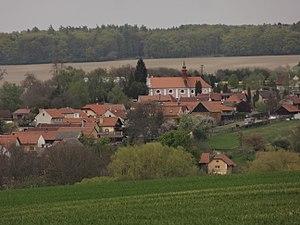
Byšice est une commune du district de Mělník, dans la région de Bohême-Centrale, en République tchèque. Sa population s'élevait à 1 395 habitants en 2020.